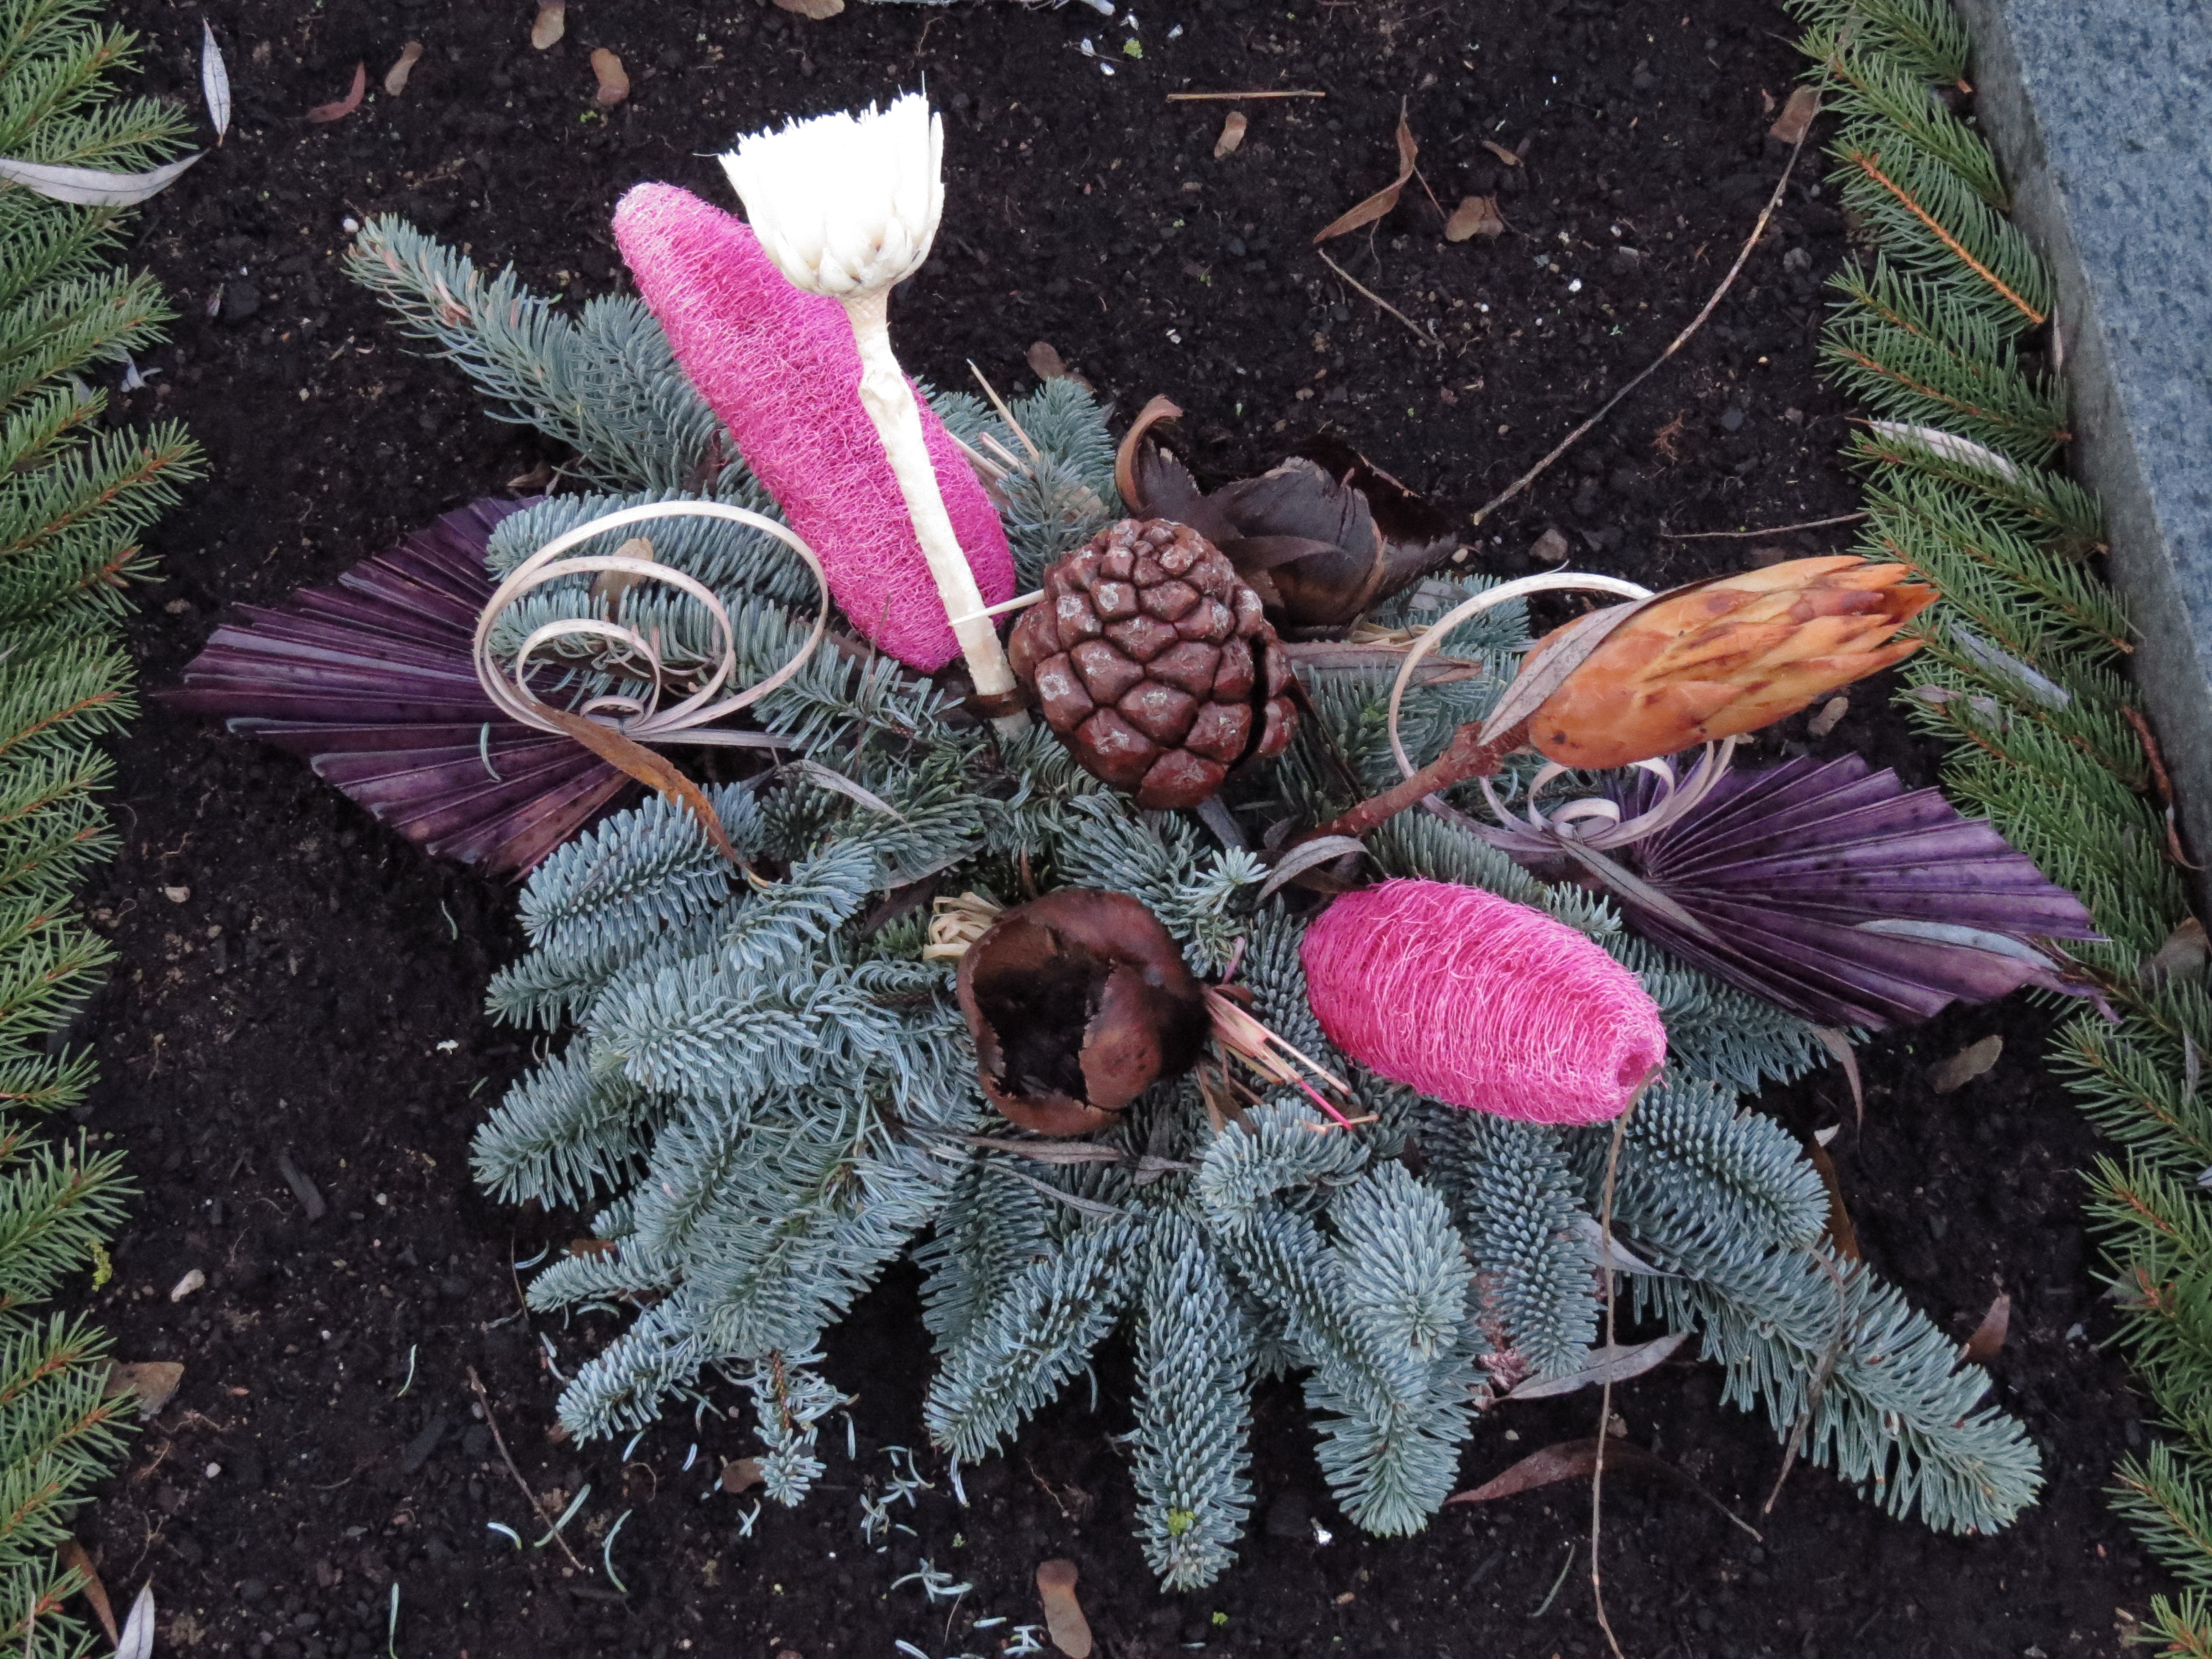
tree, plant, leaf, flower, spring, produce, autumn, botany, cemetery, garden, flora, wreath, flowers, arrangement, grave, commemorate, floristry, mourning, grabschmuck, flowering plant, land plant